National University of Tucumán

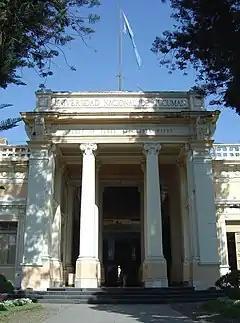
Rectorate building

The National University of Tucumán (UNT) is an Argentine national university located in Tucumán Province and the largest in Argentina's northwest region. Founded on 25 May 1914 in San Miguel de Tucumán, access to the university is unrestricted and free of charge.